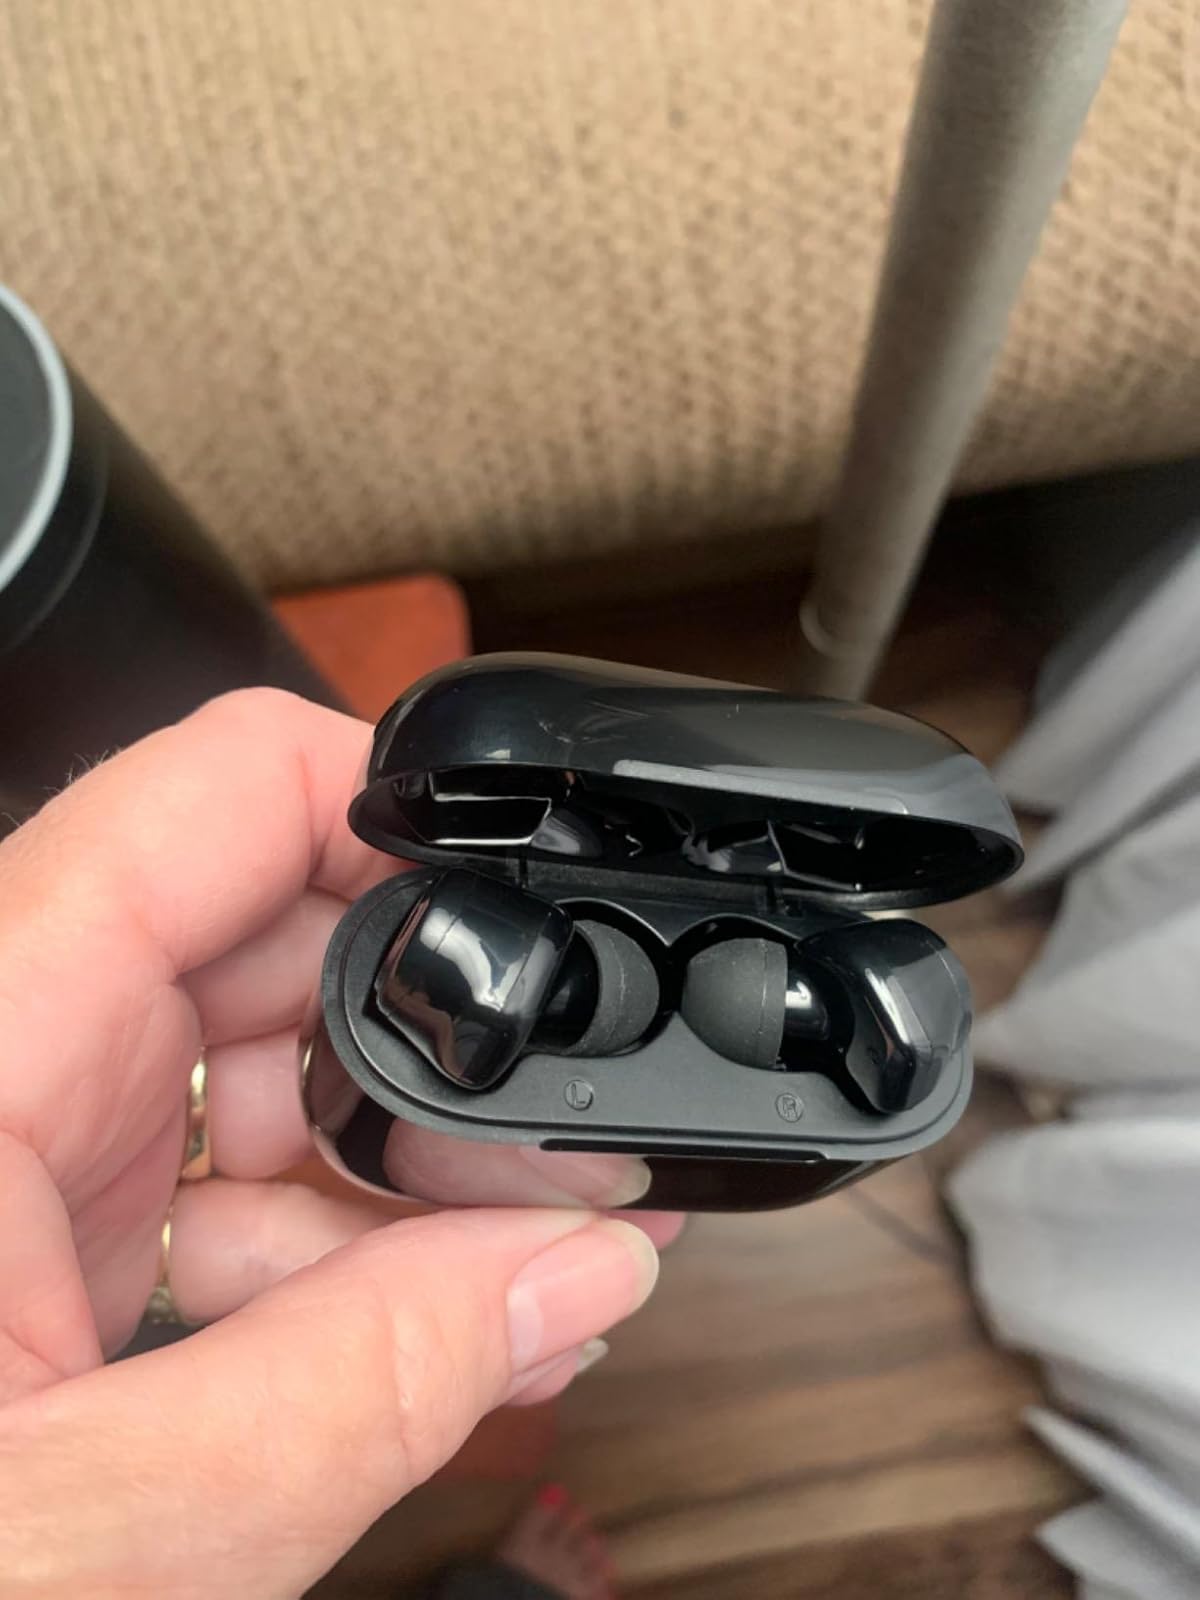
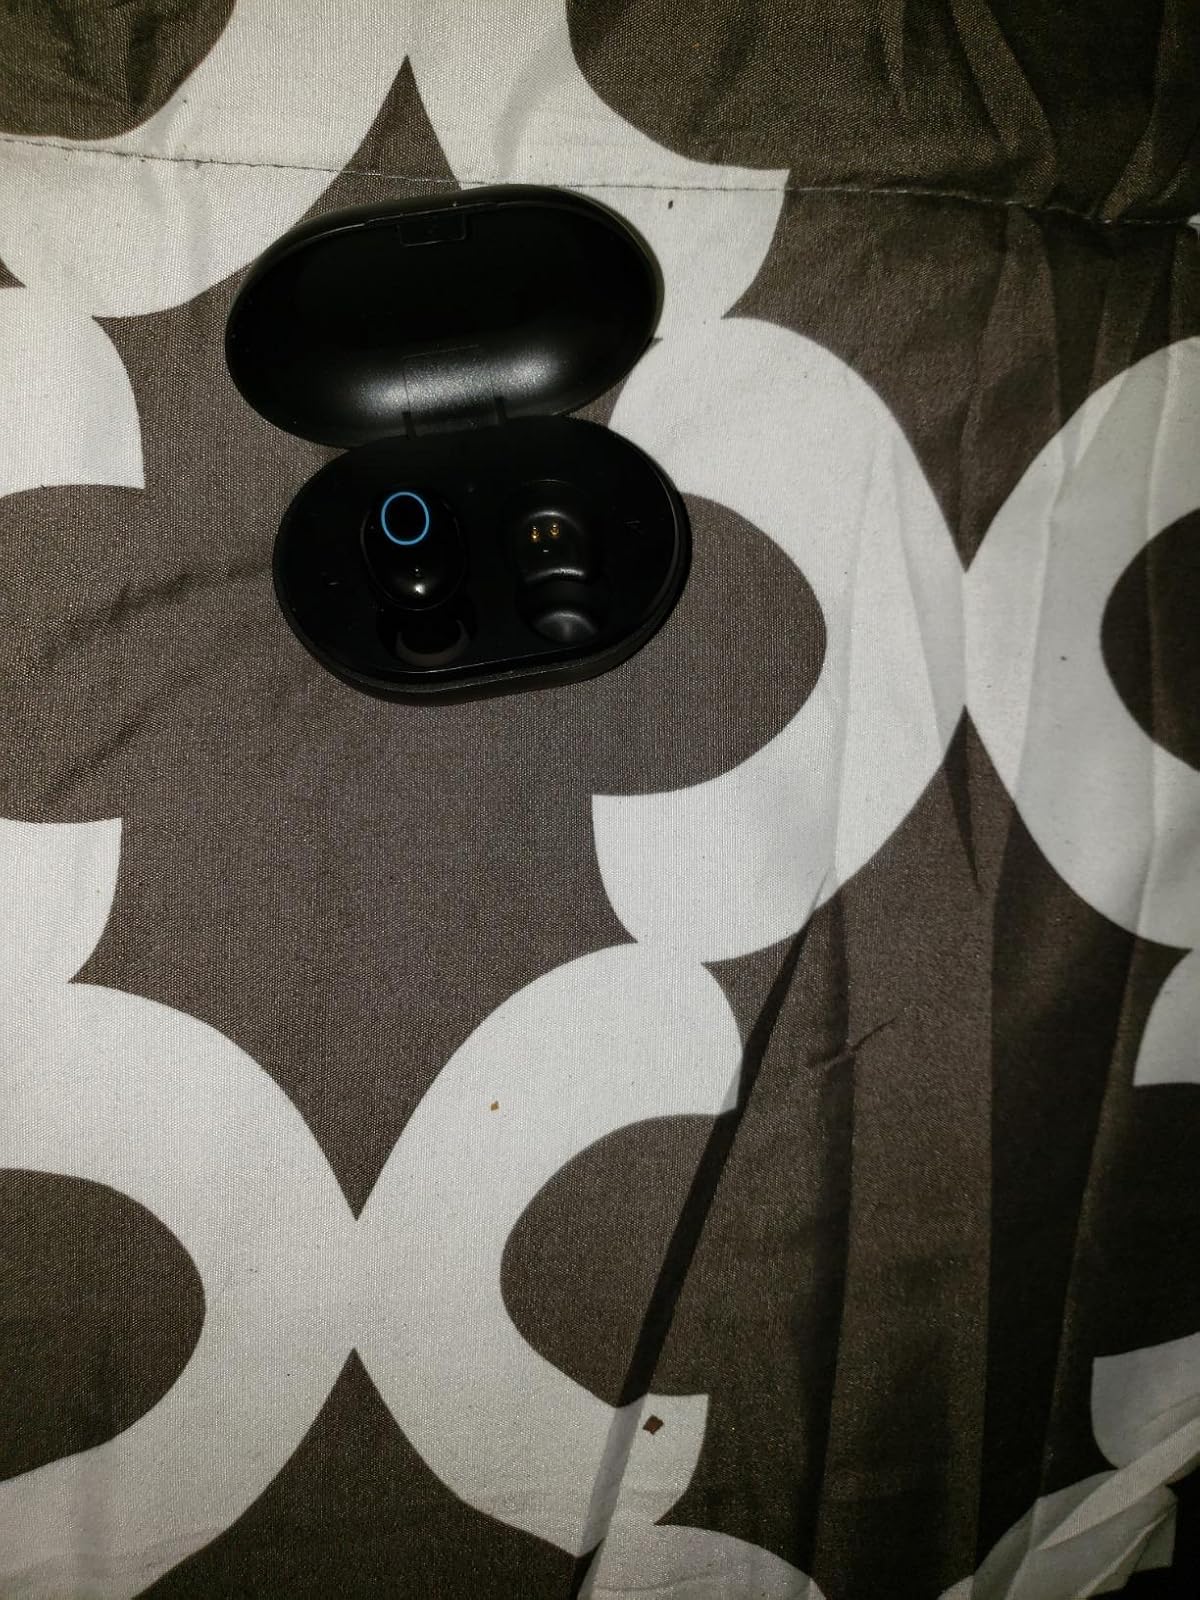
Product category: earbuds
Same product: no